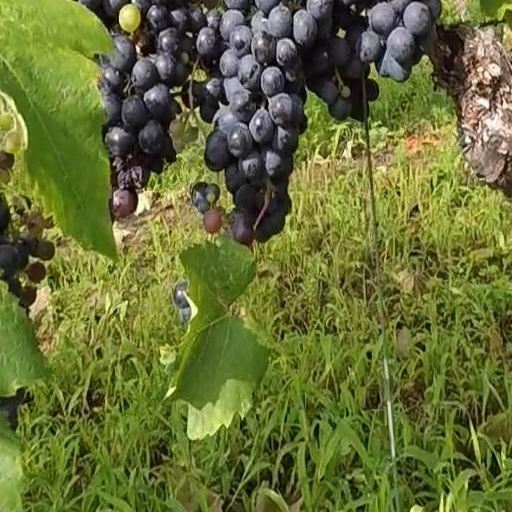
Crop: grape